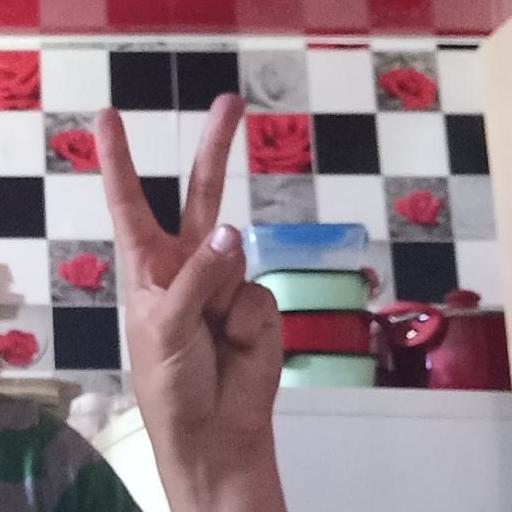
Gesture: peace